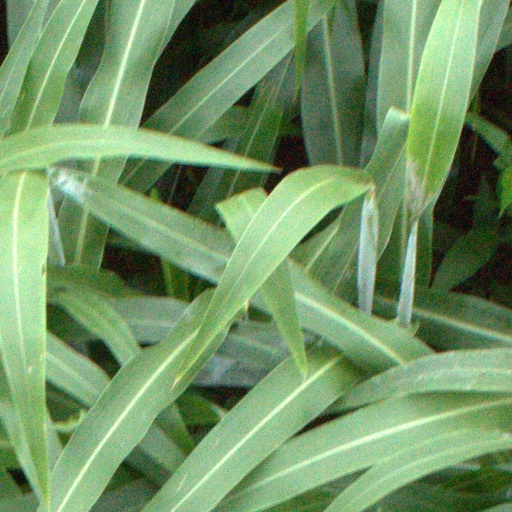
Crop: sorghum